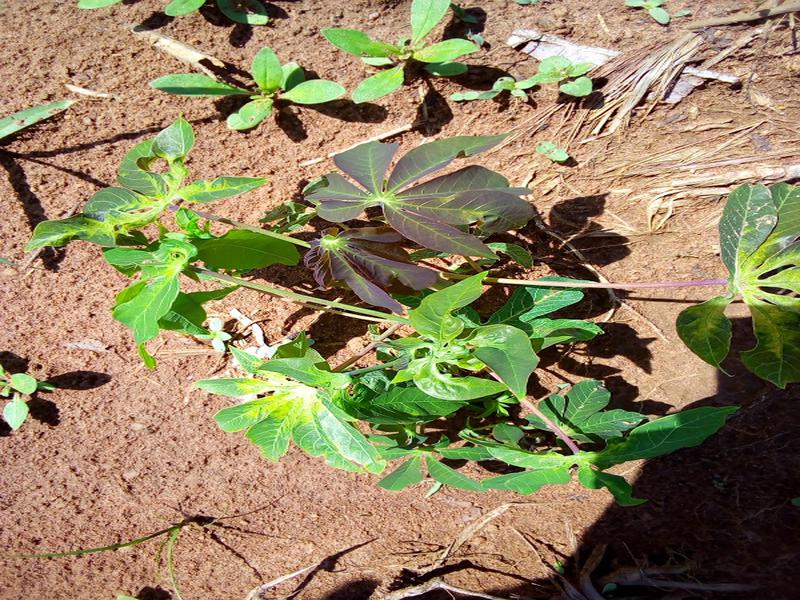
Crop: cassava
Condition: mosaic_disease